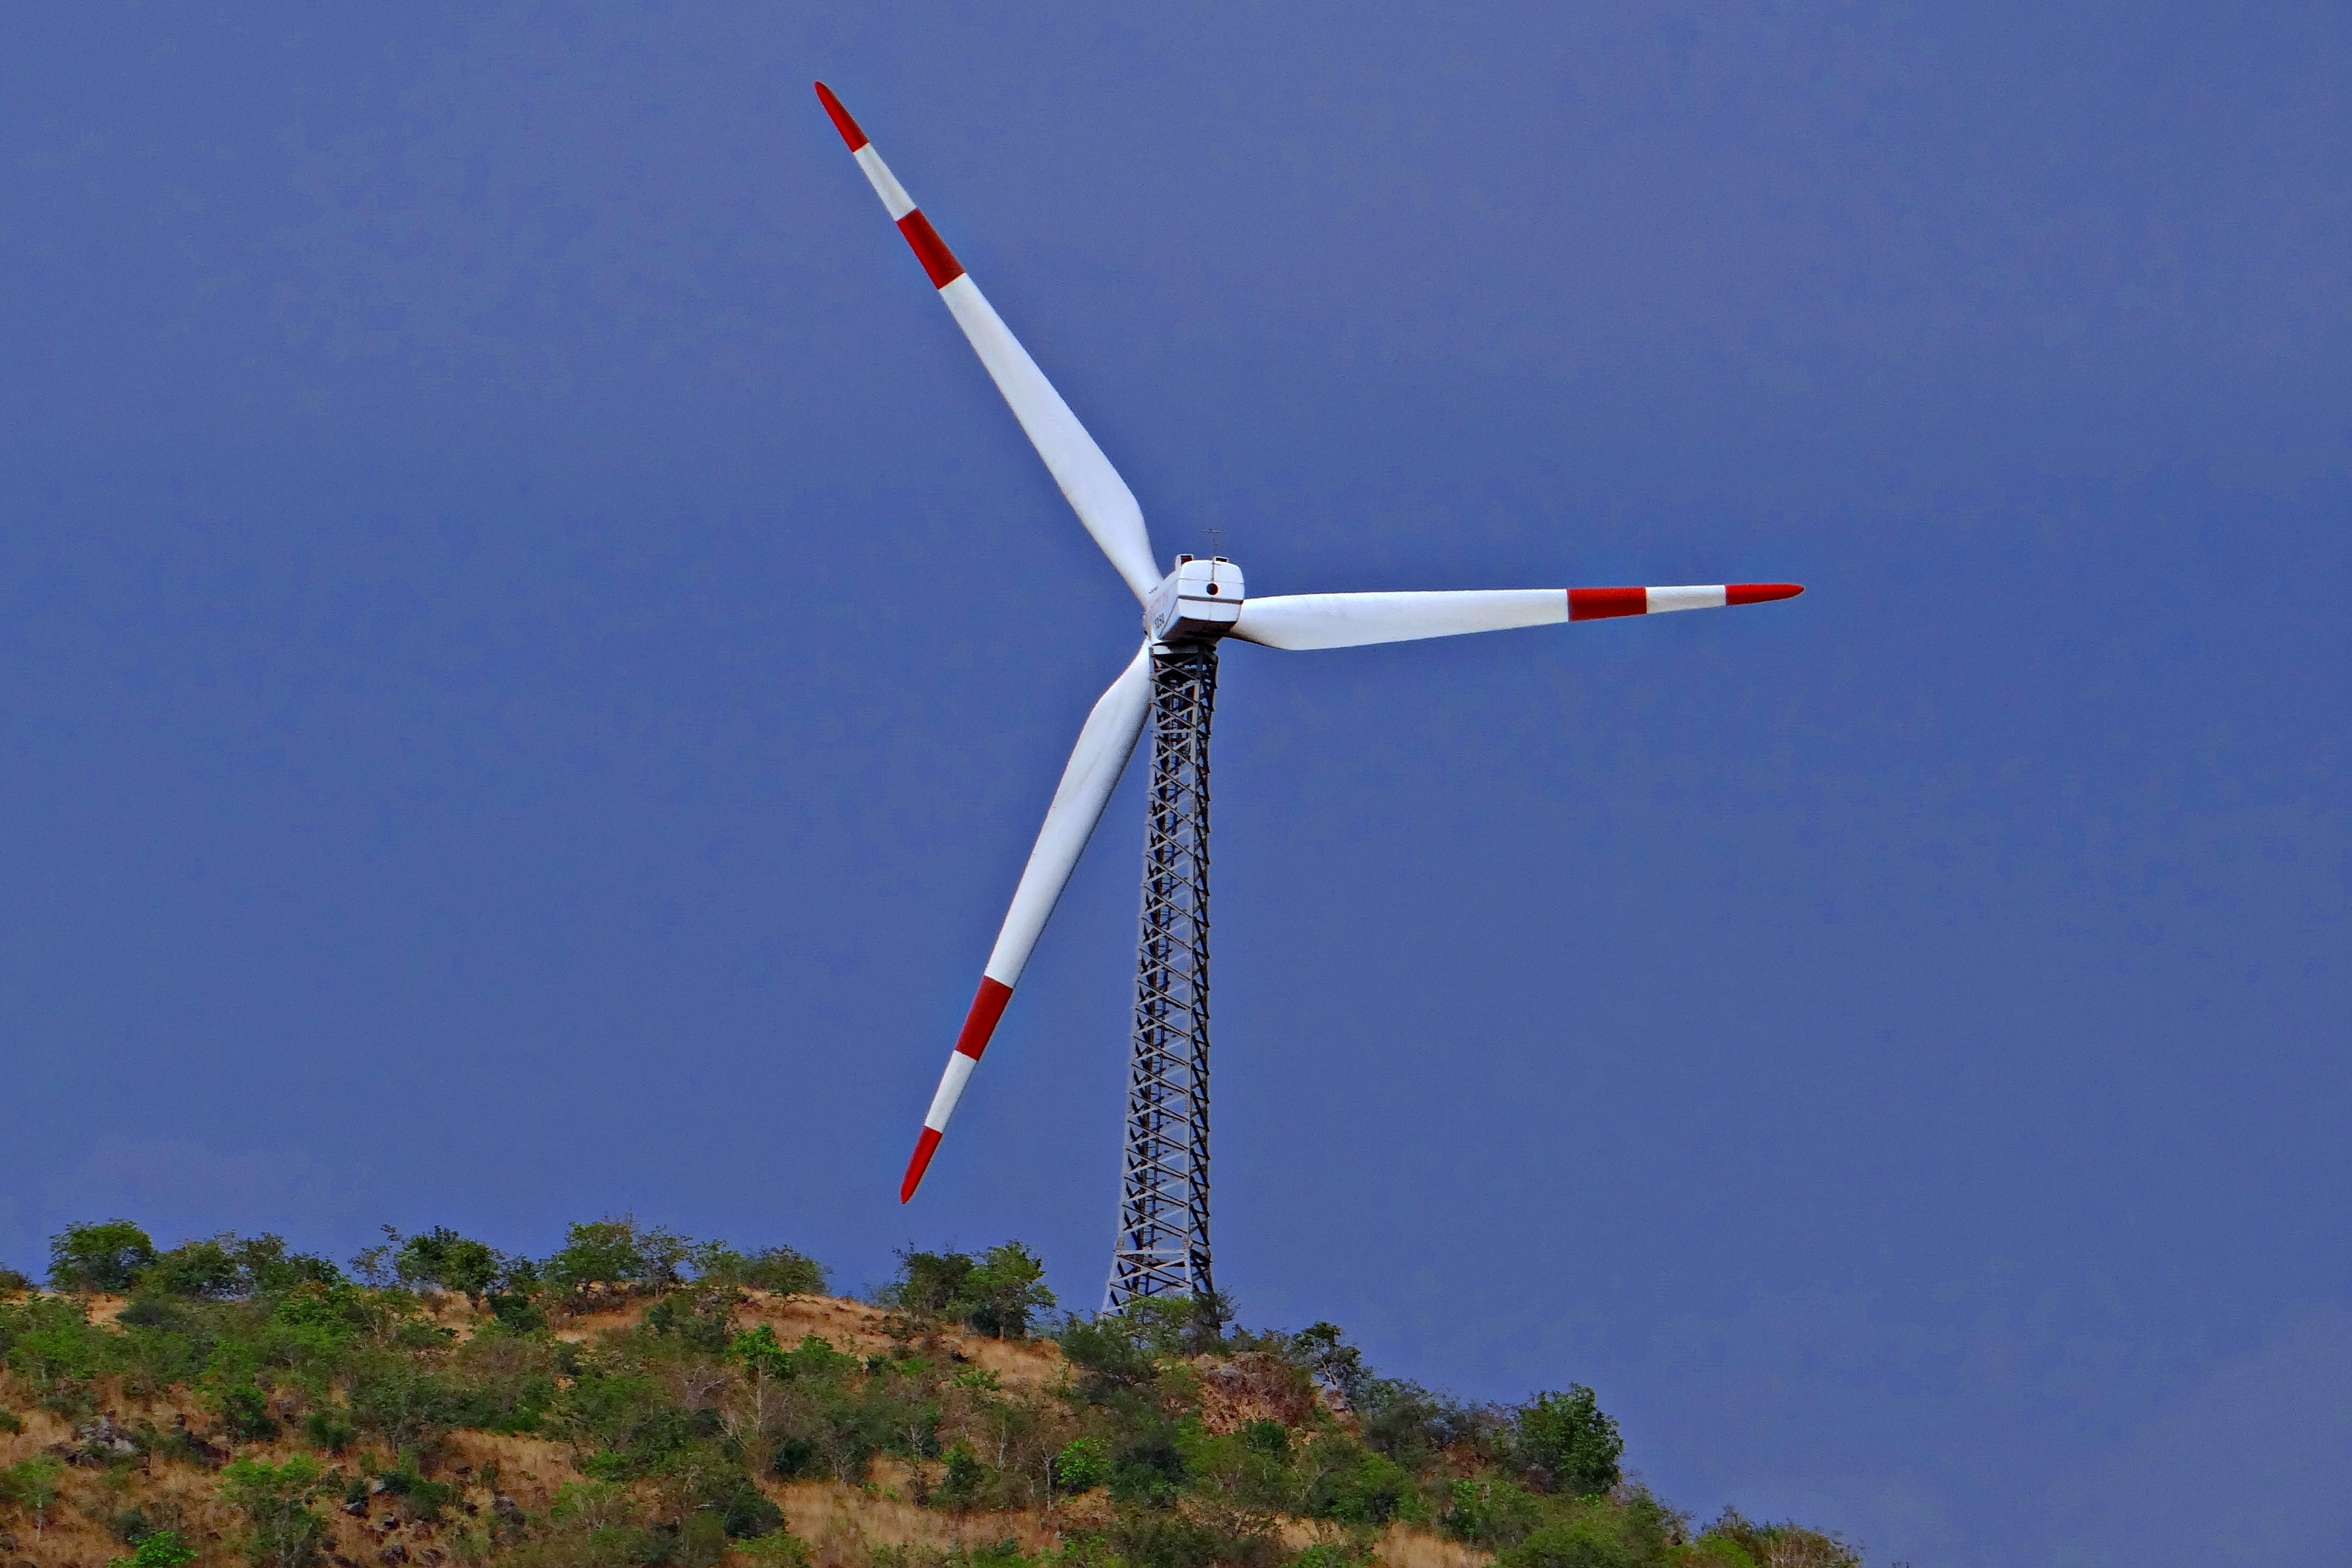
windmill, wind, machine, wind turbine, wind energy, energy, wind power, wind farm, india, karnataka, chitradurga hills